Turbidity

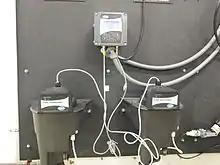
Turbidimeters used at a water purification plant to measure turbidity (in NTU) of raw water and clear water after filtration.

Governments have set standards on the allowable turbidity in drinking water. In the United States, public water systems that use conventional or direct filtration methods must not have a turbidity higher than 1.0 NTU at the plant outlet and all samples for turbidity must be less than or equal to 0.3 NTU for at least 95 percent of the samples in any month. Systems that use filtration other than the conventional or direct filtration must follow state limits, which must include turbidity at no time exceeding 5 NTU. Many drinking water utilities strive to achieve levels as low as 0.1 NTU. The European turbidity standard is 4 NTU.